Atomic force acoustic microscopy

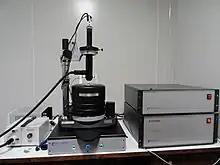
Atomic force acoustic microscopy system

In the AFAM setup the sample is coupled to a piezoelectric transducer. This emits longitudinal acoustic waves into the sample, causing out-of-plane vibrations in the sample's surface. The vibrations are transmitted into the cantilever via the sensor tip. The cantilever vibrations are measured by a 4-section photo-diode and evaluated by a lock-in amplifier. This setup can be used either to acquire cantilever vibration spectra or to take acoustic images. The latter are maps of cantilever amplitudes on a fixed excitation frequency near the resonance. A contact-mode topography image is acquired simultaneously with the acoustic one.